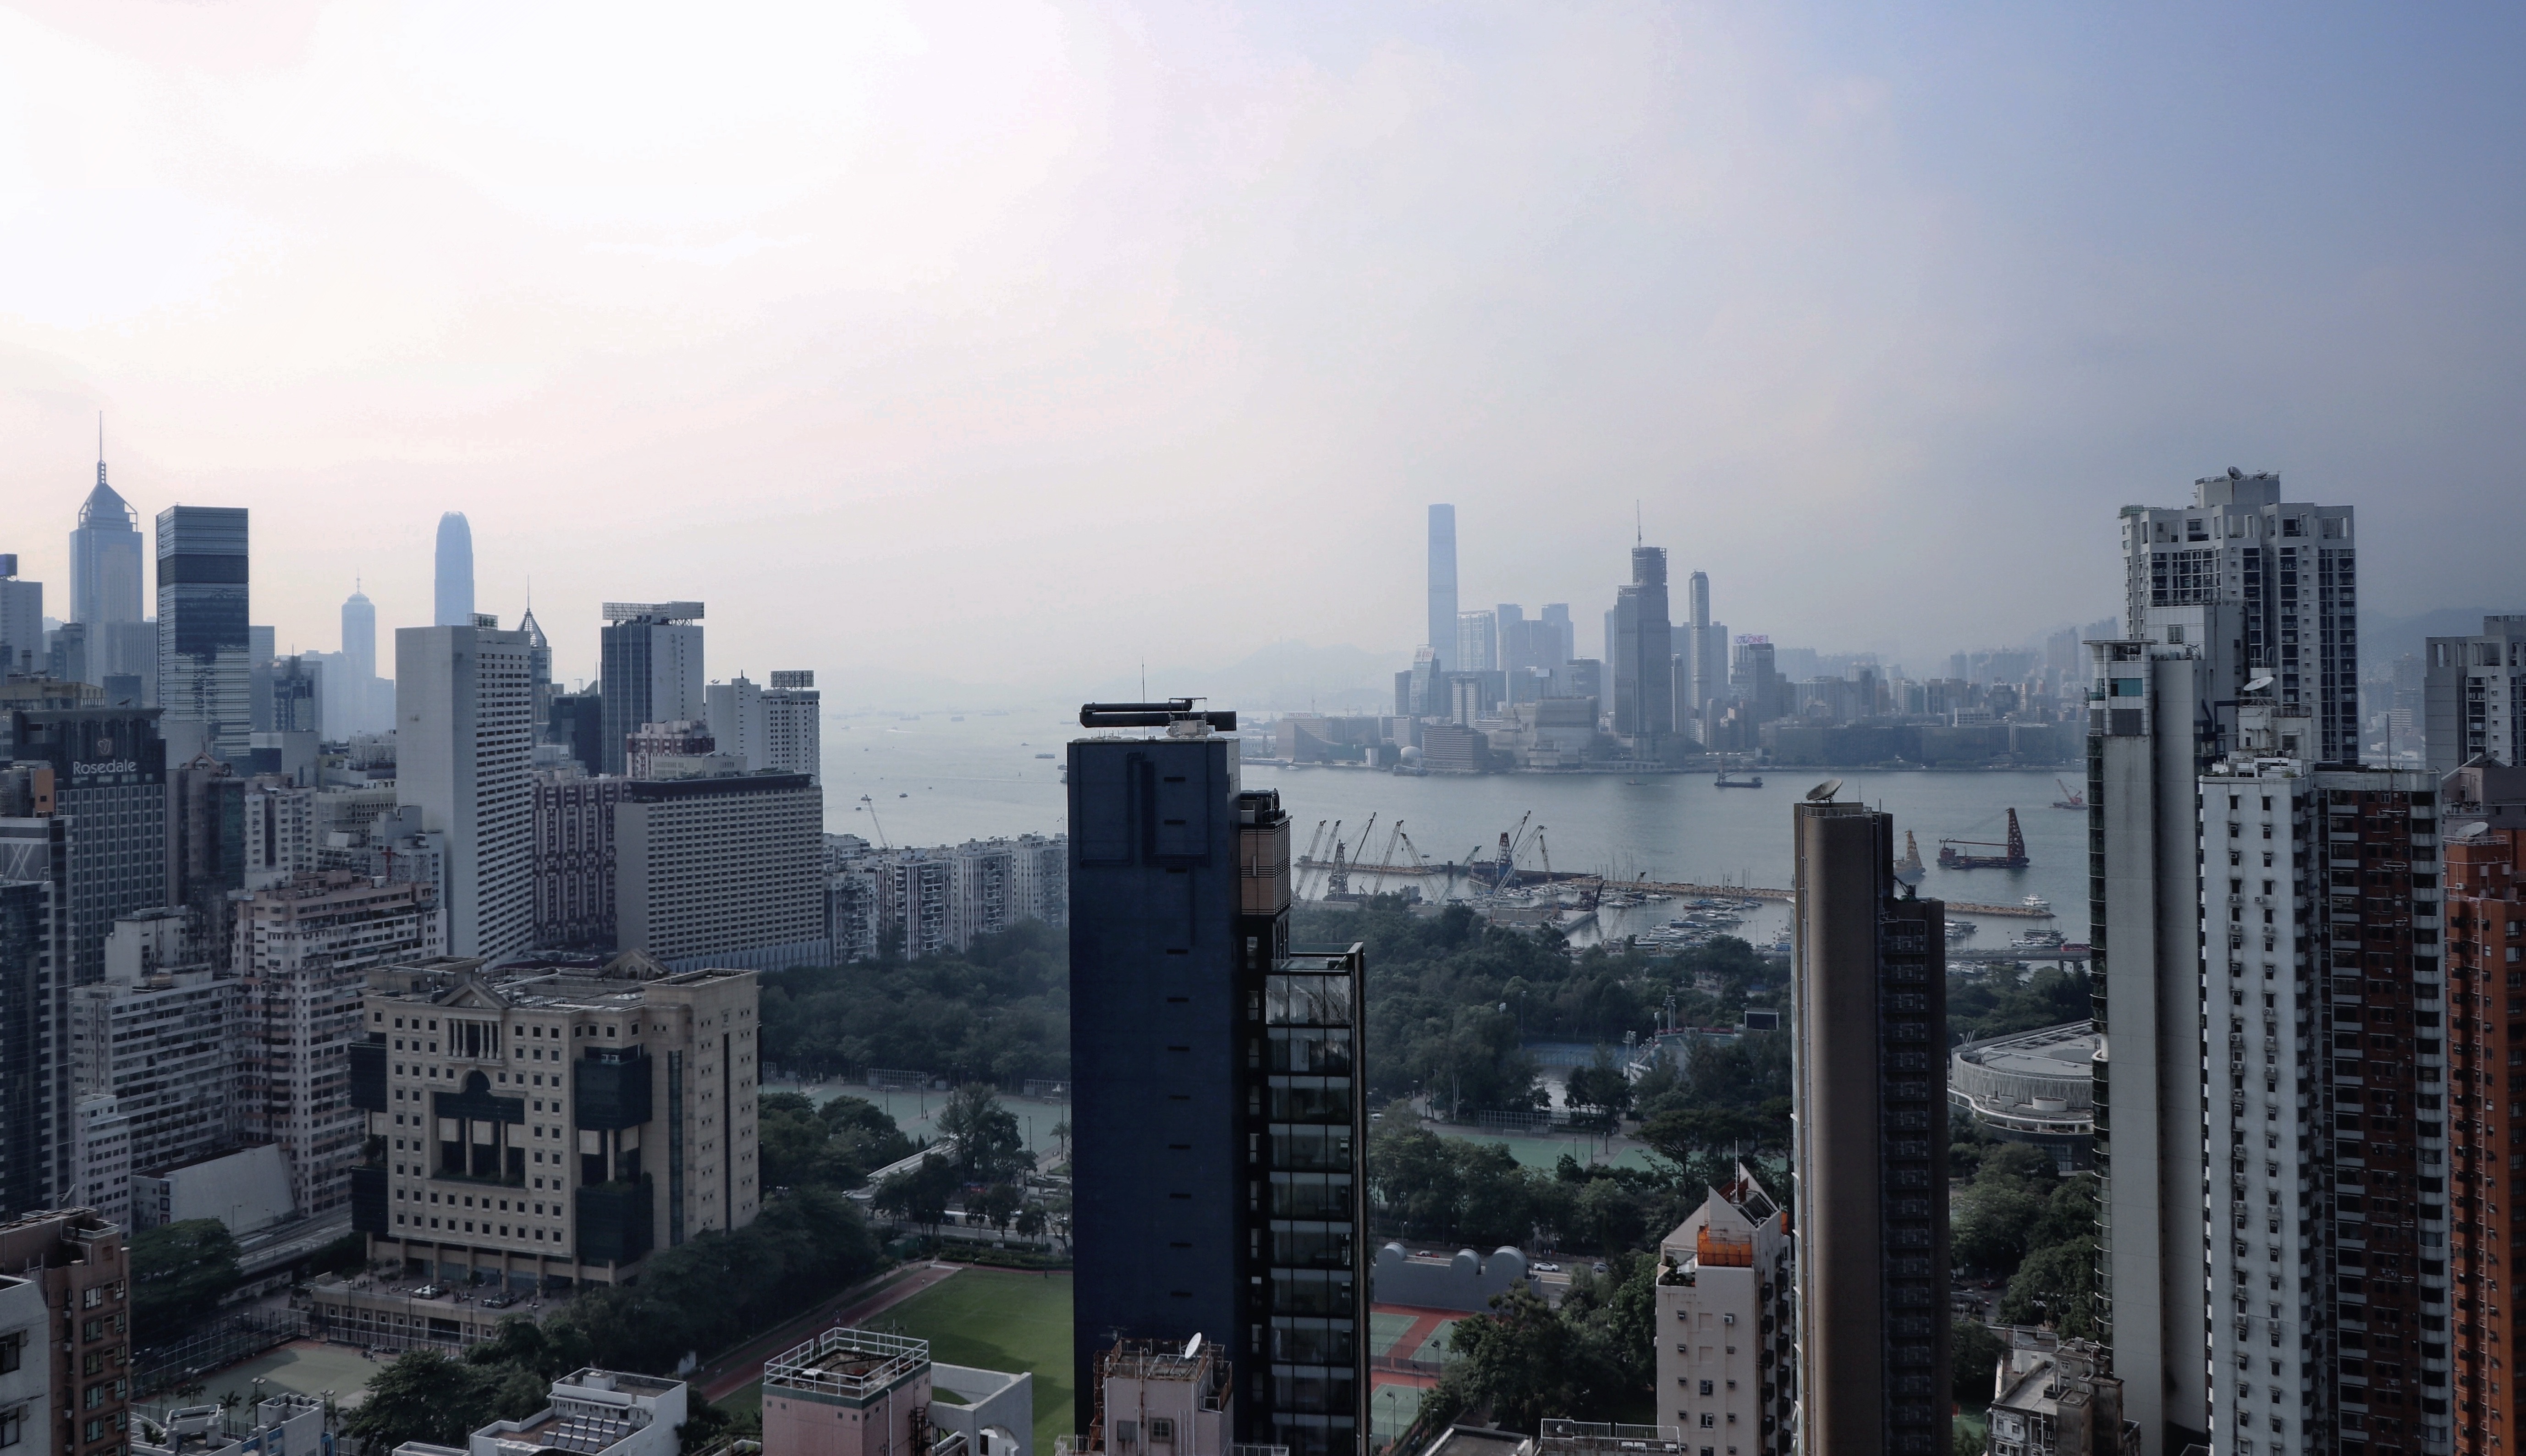
horizon, skyline, city, skyscraper, cityscape, downtown, dusk, tower, haze, landmark, tower block, metropolis, urban area, residential area, geographical feature, atmospheric phenomenon, human settlement, atmosphere of earth, metropolitan area